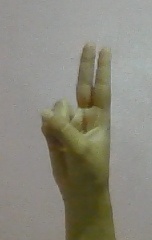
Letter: taa